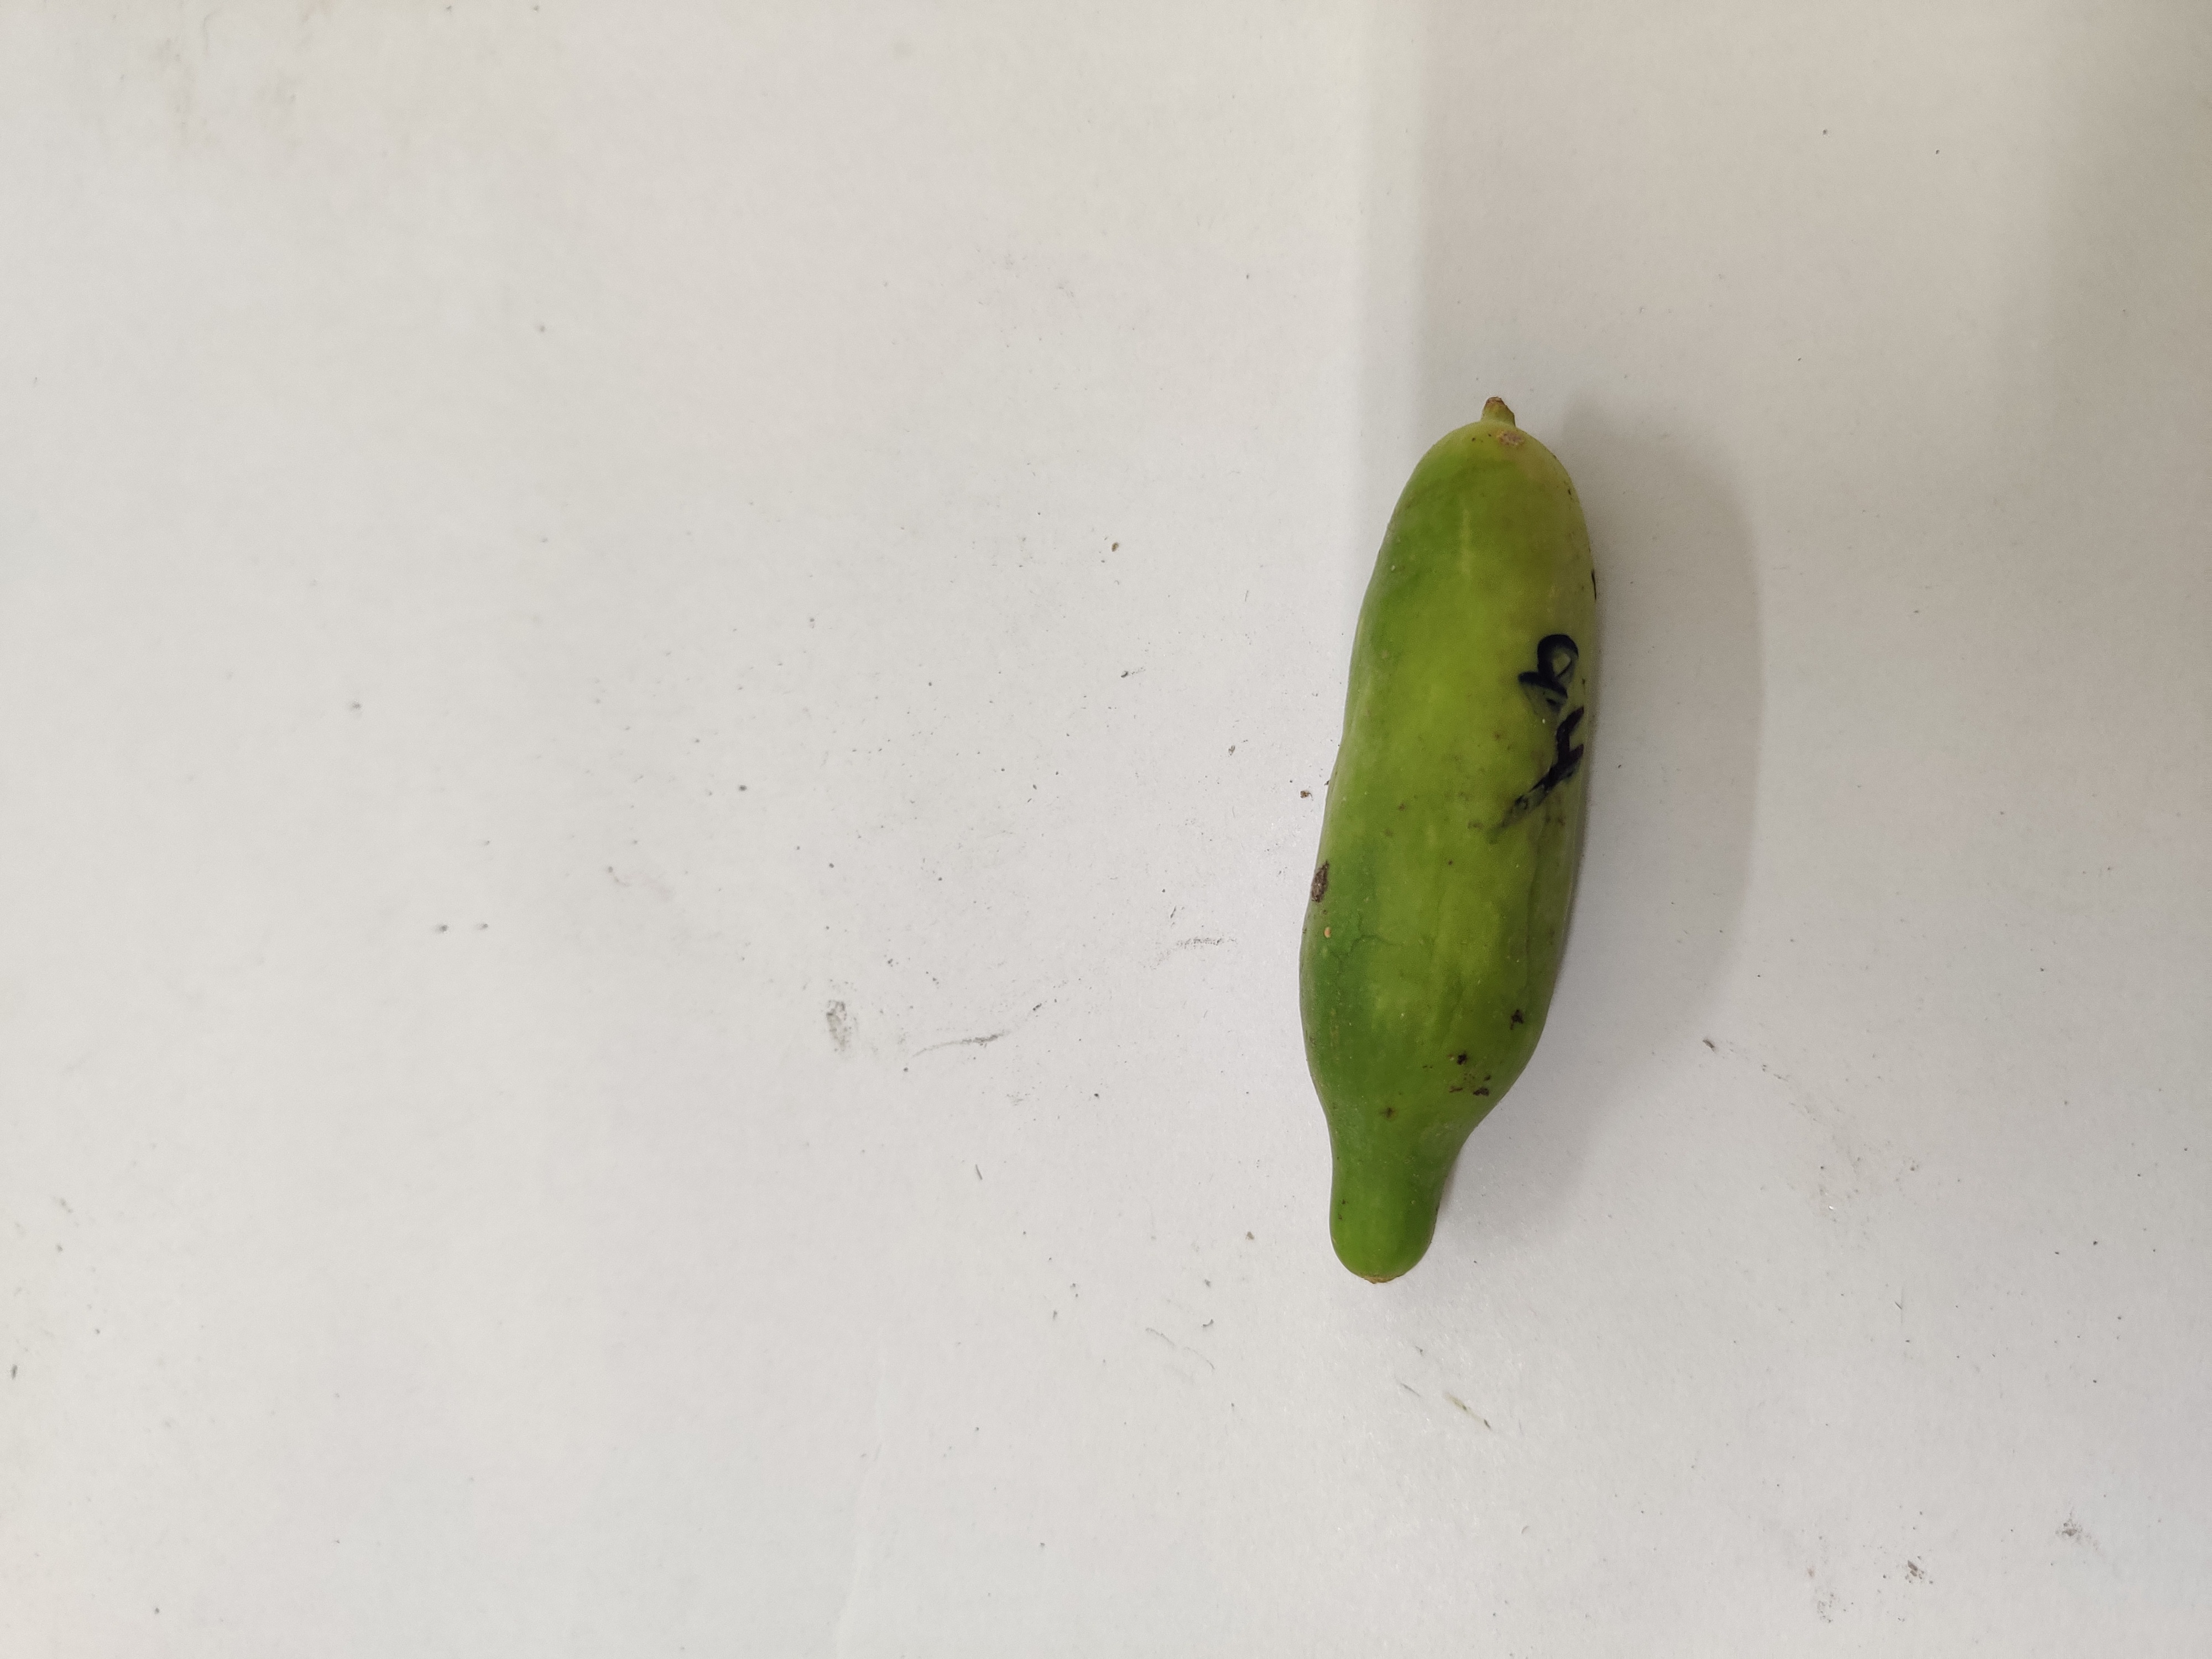
Crop: Ivy Gourd
Condition: Damaged